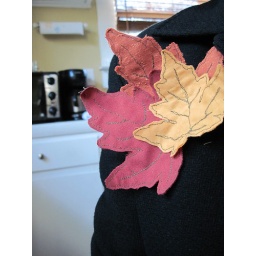
Made from scrap fabric and free machine stitched. Inspired by the rich colors the trees have produced this year.